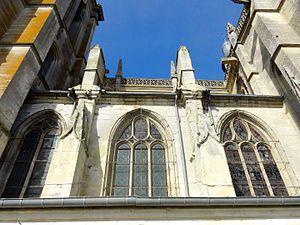
Église Saint-Jean-Baptiste de Chaumont-en-Vexin - voir titre.
L'église Saint-Jean-Baptiste est une église catholique paroissiale située à Chaumont-en-Vexin, en France. Elle est bâtie un peu à l'écart du centre du bourg sur le flanc oriental de la butte du vieux château, et l'on peut uniquement y accéder par des escaliers. L'église Saint Jean-Baptiste représente le principal édifice religieux du Vexin français qui date entièrement du XVIᵉ siècle. C'est un édifice très homogène de style gothique flamboyant, construit sous une seule campagne entre 1530 environ et 1554. Seules les clés de voûte, certains éléments du décor du portail du croisillon nord et le clocher affichent le style de la Renaissance ; cependant, le clocher est resté inachevé, et le second clocher et la première travée de la nef avec la façade occidentale n'ont jamais été construits. À l'extérieur, le portail du croisillon nord avec son élégant décor flamboyant constitue l'élément le plus remarquable. L'intérieur est vaste et lumineux, et la modénature s'avère complexe et original.